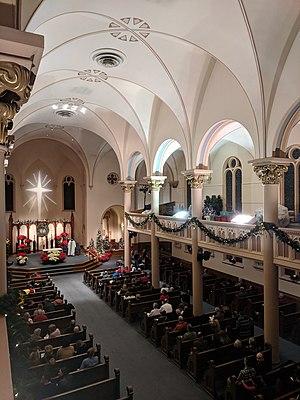
L'église Sainte-Marie est une église catholique de Rochester aux États-Unis dans l'État de New York. Elle dépend du diocèse de Rochester.